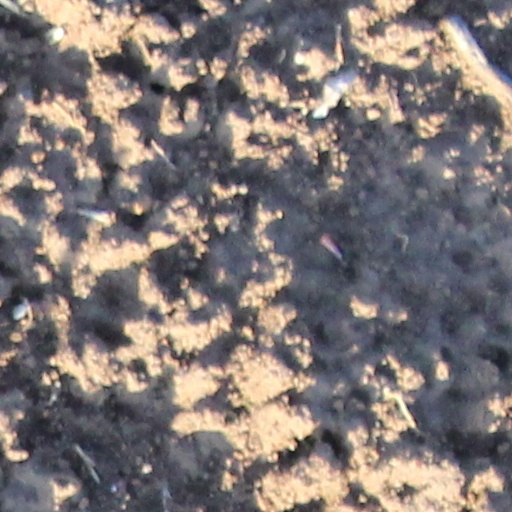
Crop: wheat